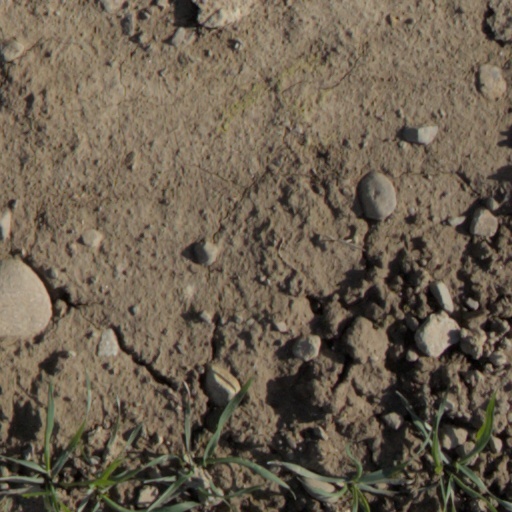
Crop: wheat